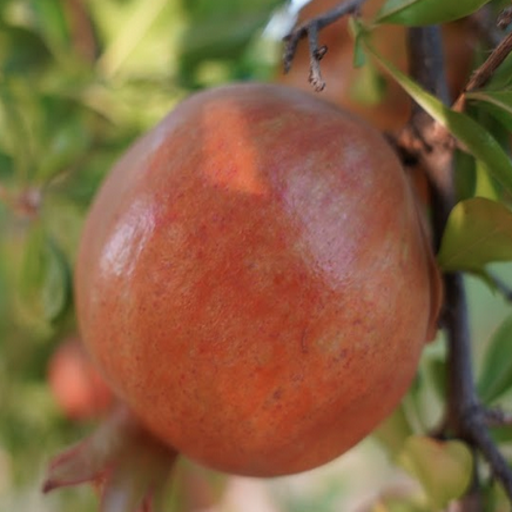
Label: Healthy